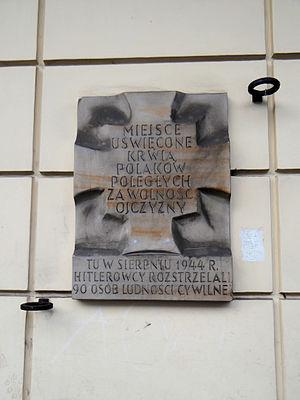
Le massacre de la rue Bracka à Varsovie est une vague de meurtres, d’incendies criminels et d’autres violations du droit de la guerre, commis par les soldats allemands de la Wehrmacht lors de la tentative de conquête de la partie de la rue Aleje Jerozolimskie, contrôlée par les insurgés de Varsovie.